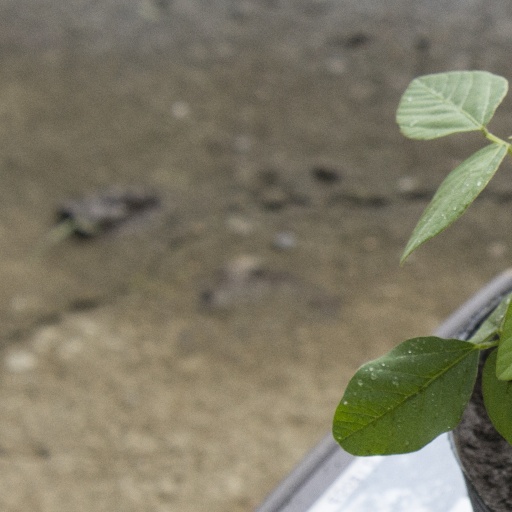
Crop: soybean